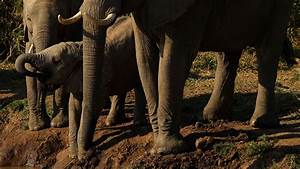
Label: elephant